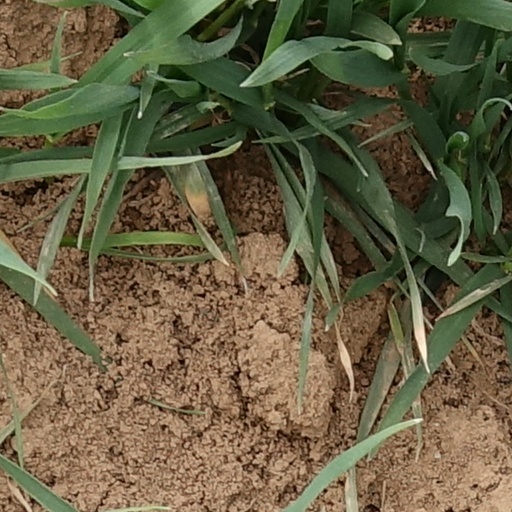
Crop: wheat